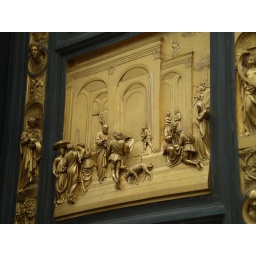
A golden panel on a door of the Duomo in Firenze